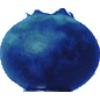
Label: huckleberry